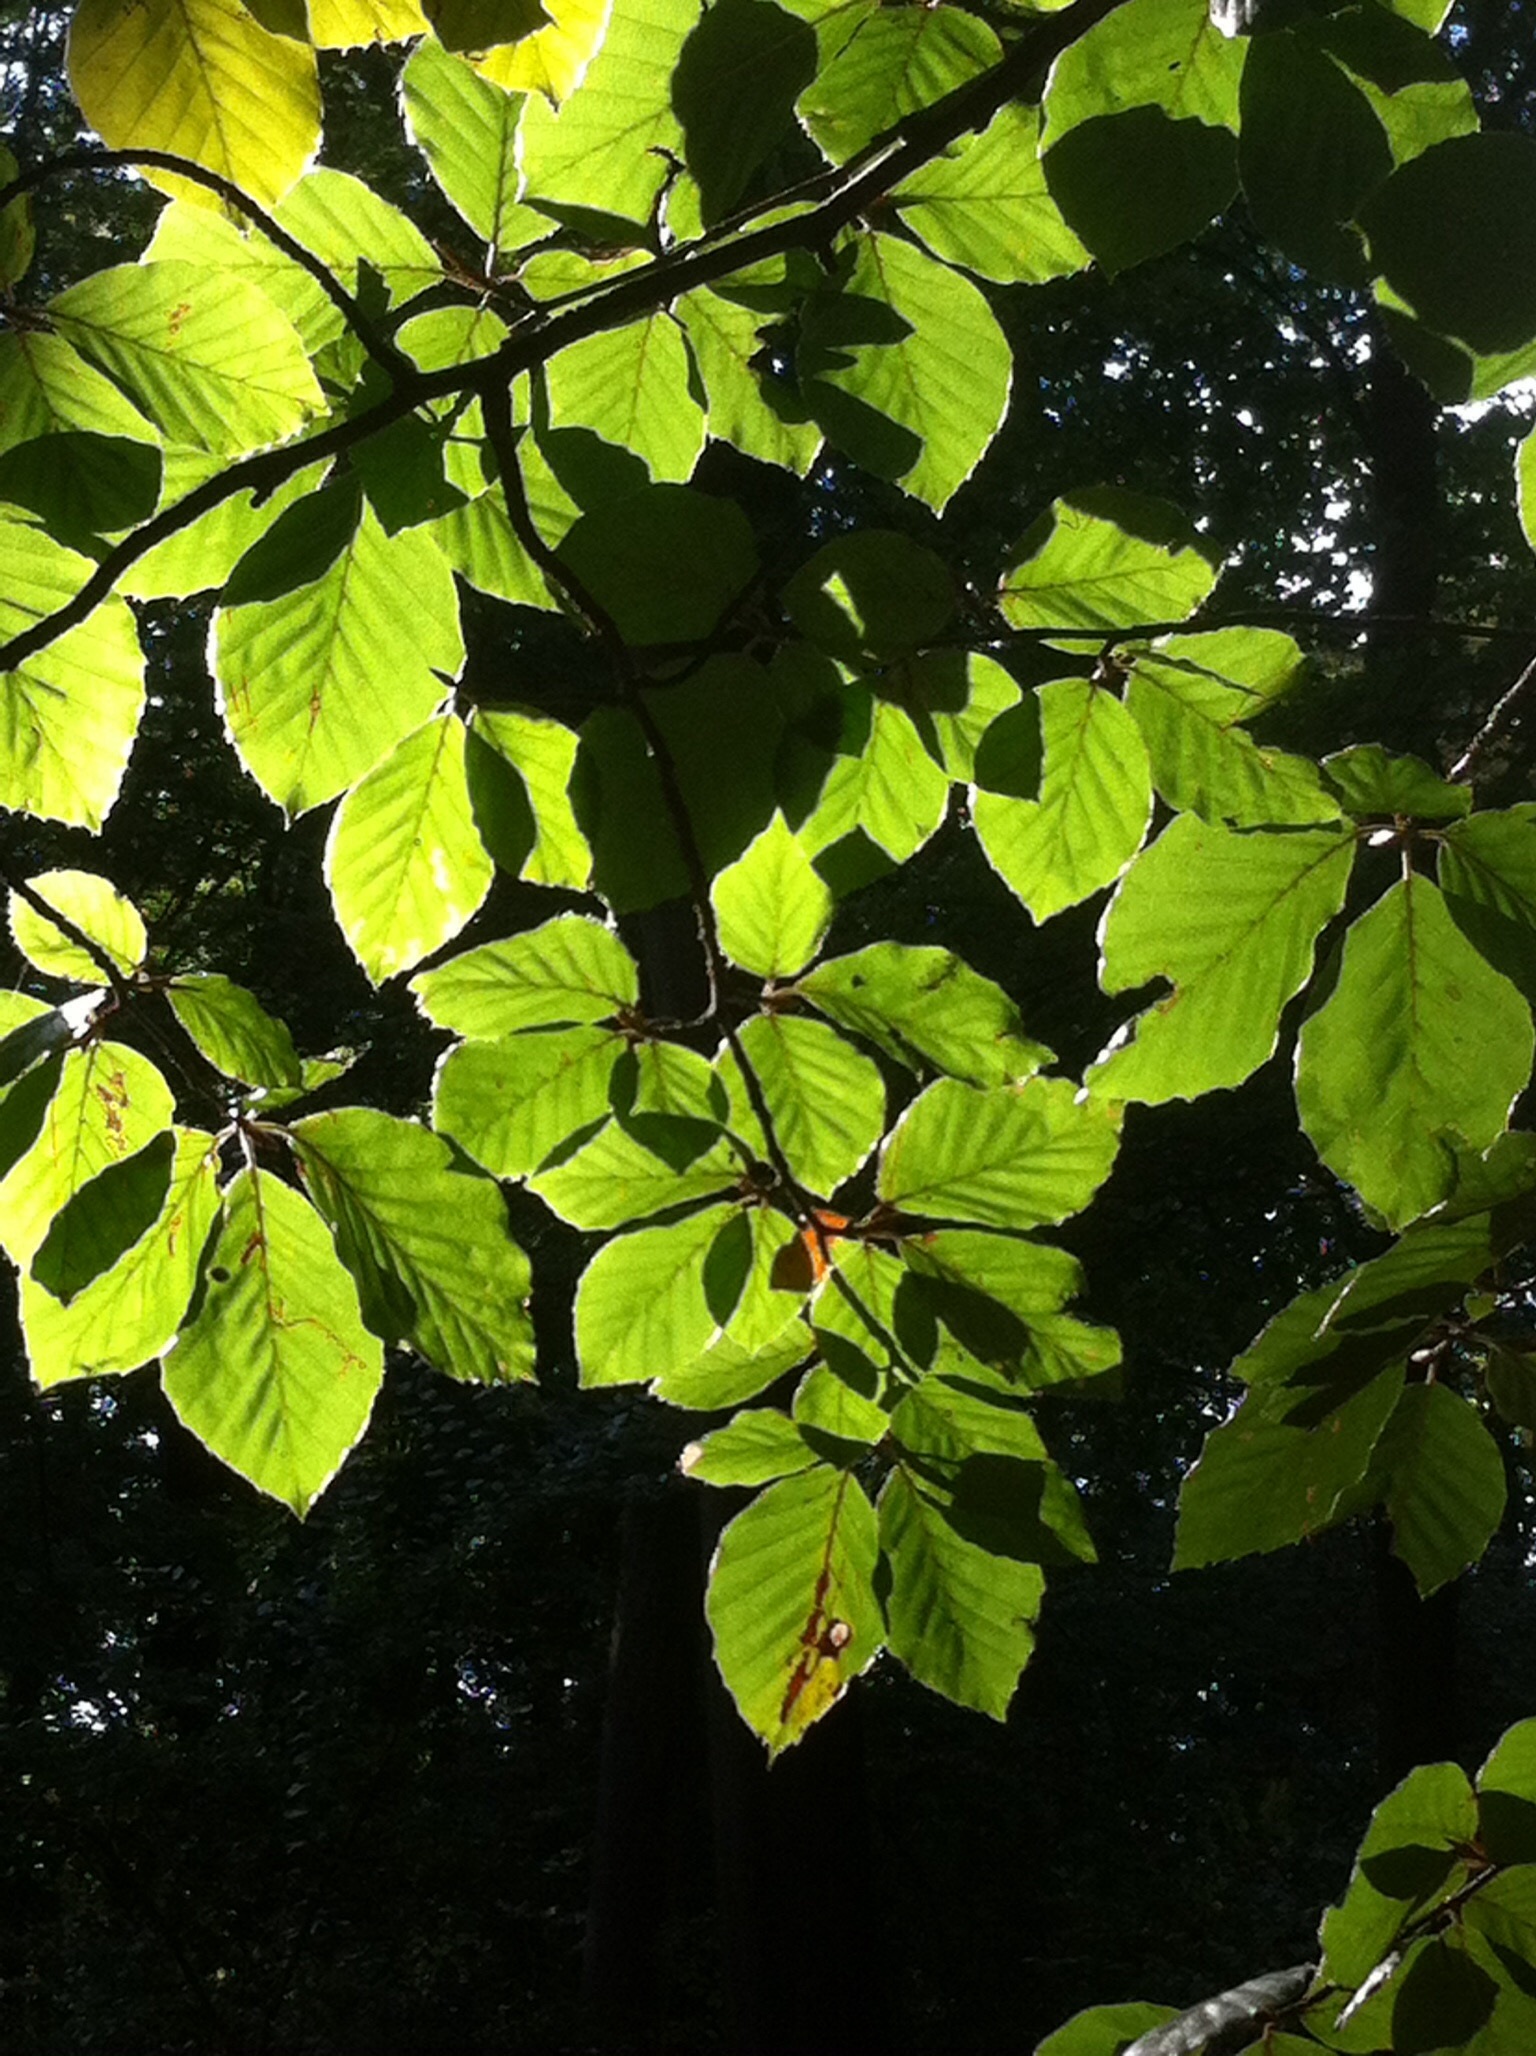
tree, nature, branch, light, plant, sunlight, leaf, flower, food, green, produce, autumn, park, botany, close, flora, leaves, shrub, deciduous, flowering plant, woody plant, land plant